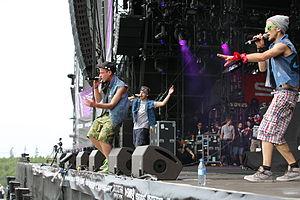
257ers est un groupe de hip-hop allemand. Formé en 2004, le groupe se compose des rappeurs Shneezin, Mike et Keule.